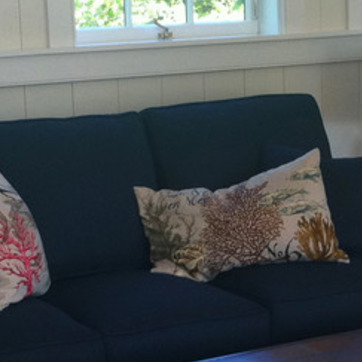
Material: fabric